Constant Vanden Stock

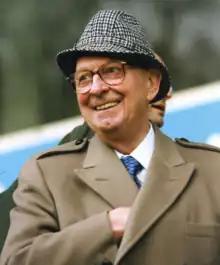
Constant Vanden Stock

Constant Vanden Stock (13 June 1914 – 19 April 2008) was a Belgian football player, trainer, football manager and entrepreneur.